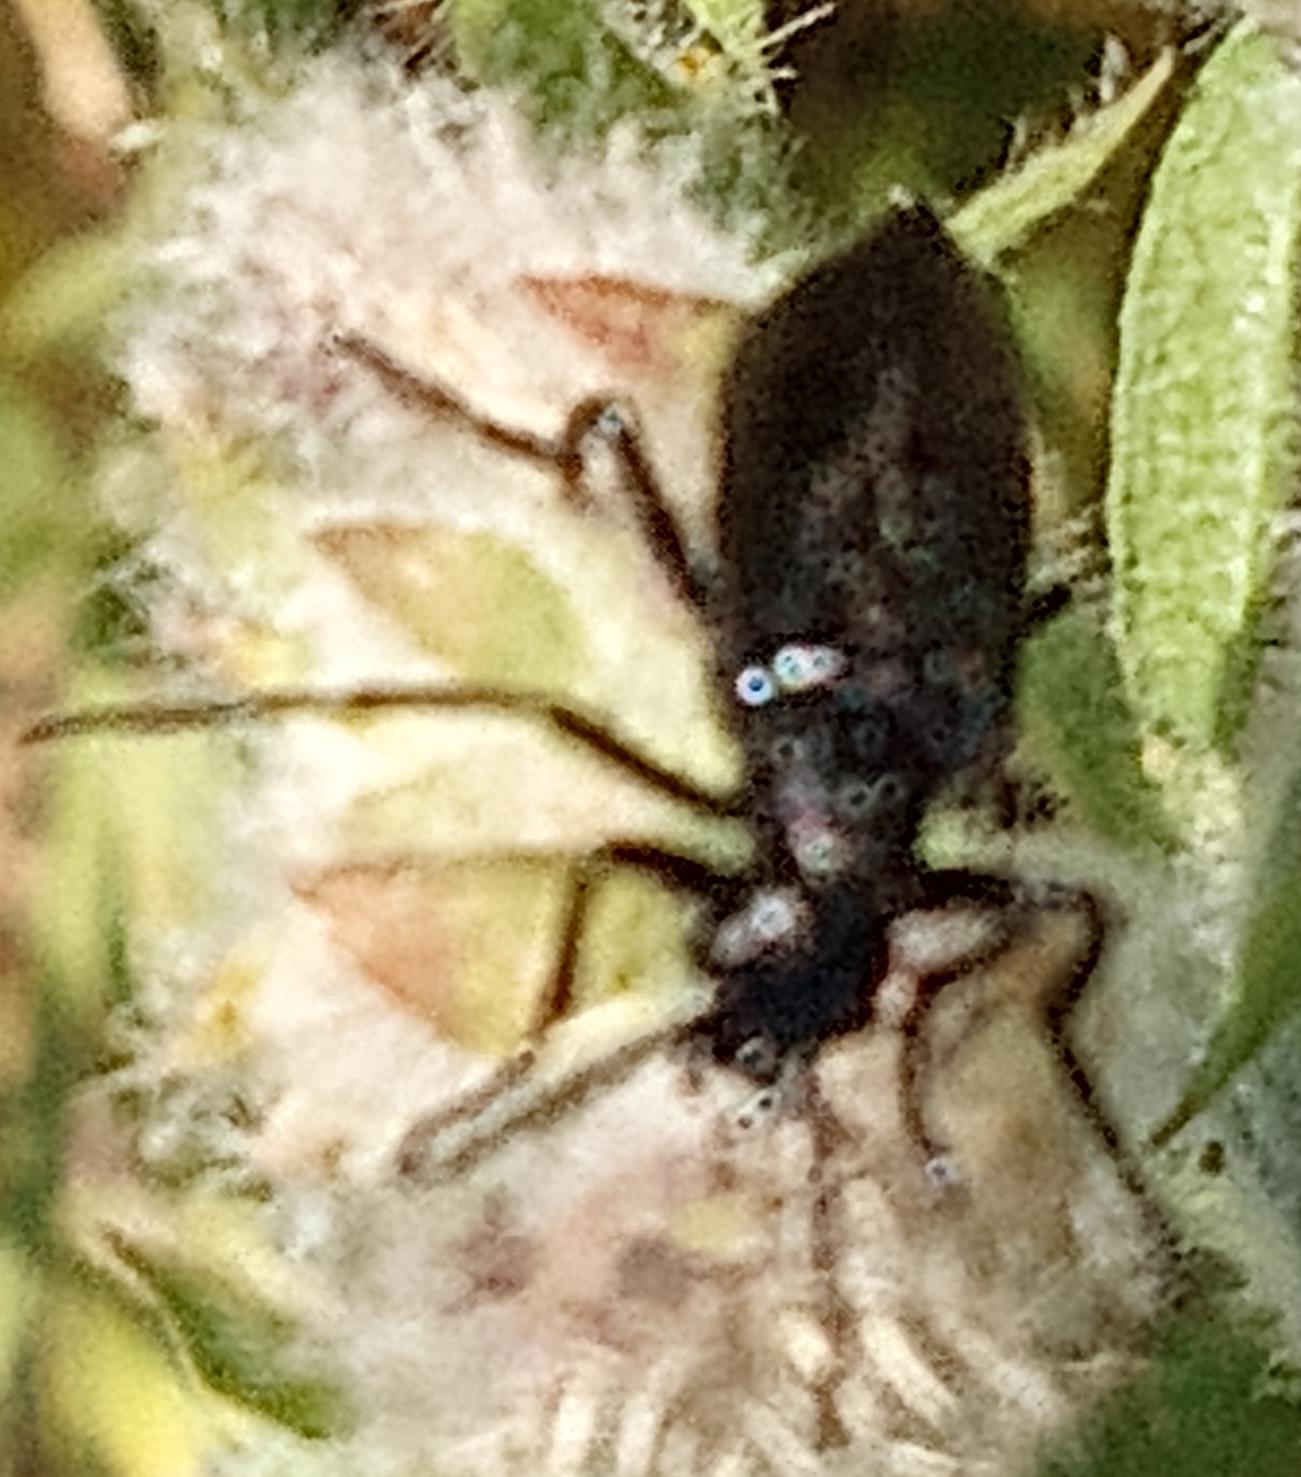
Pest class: occasional_pest